List of women neuroscientists

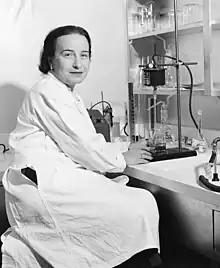
Elizabeth Roboz Einstein (1904–1995), pioneering biochemist and neuroscientist from Hungary.

The following is a list of female neuroscientists by nationality – notable women who are well known for their work in the field of neuroscience.